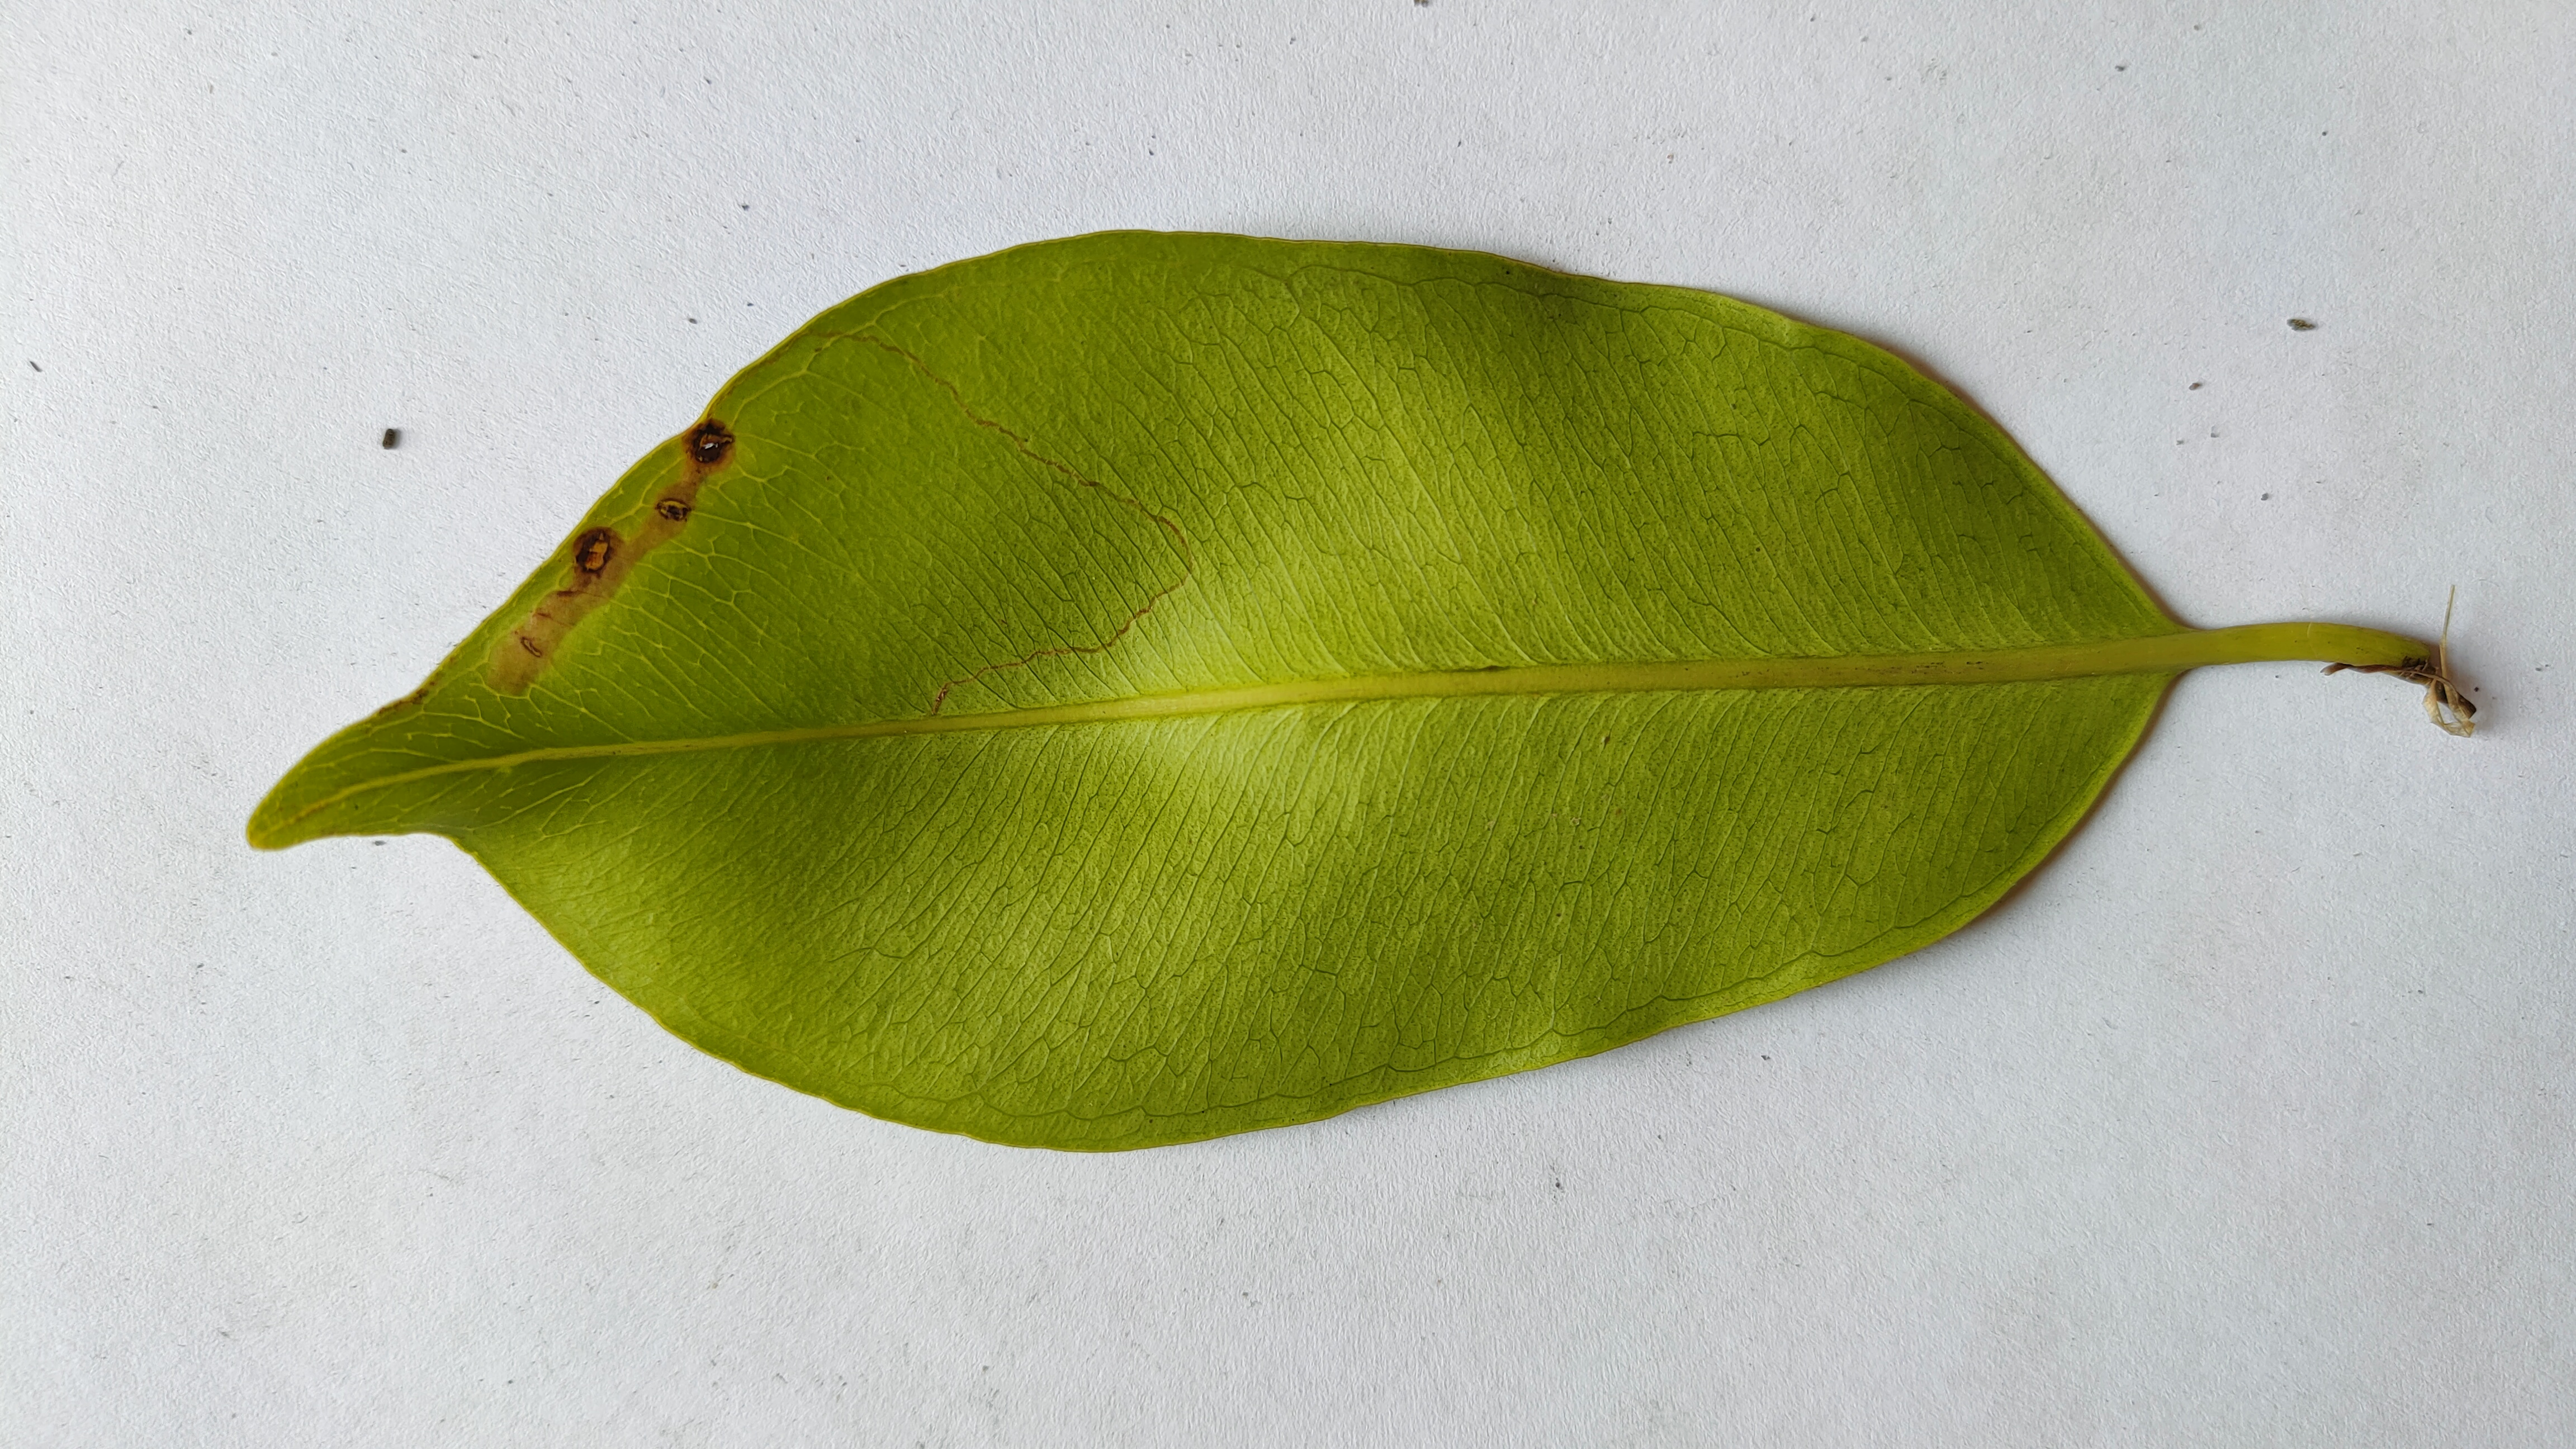
Leaf variety: Black plum